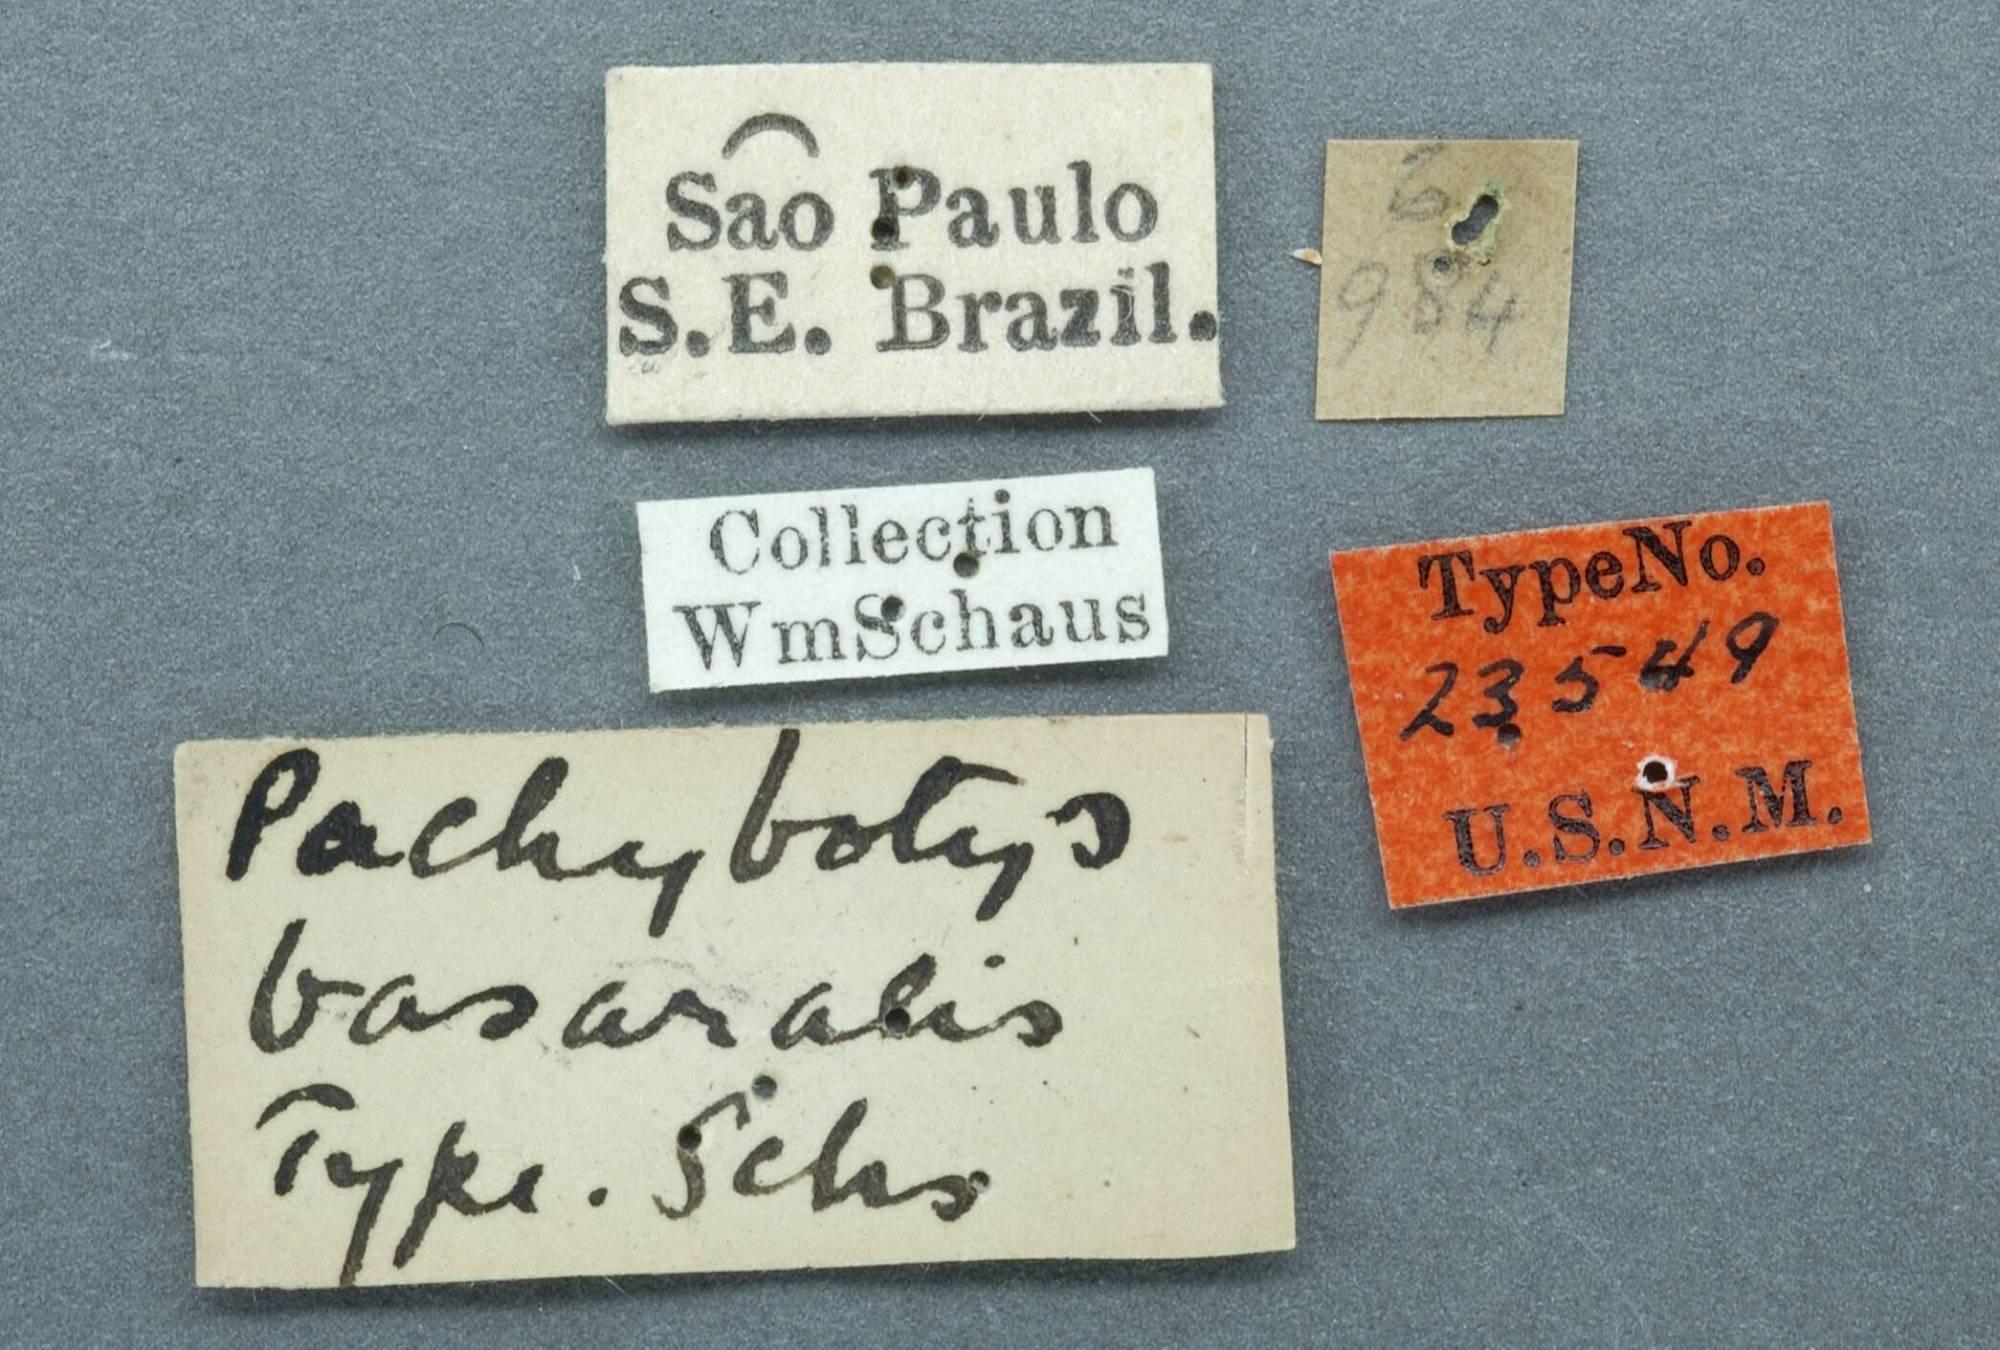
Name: Polygrammodes basaralis
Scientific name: Polygrammodes basaralis Schaus, 1920
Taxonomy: Animalia, Arthropoda, Insecta, Lepidoptera, Crambidae, Spilomelinae
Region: [Not Stated]
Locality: [Not Stated], São Paulo, Brazil
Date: [Not Stated]